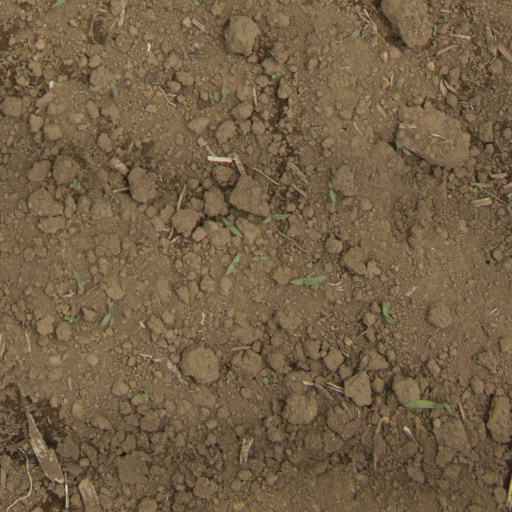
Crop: Jerusalem artichoke